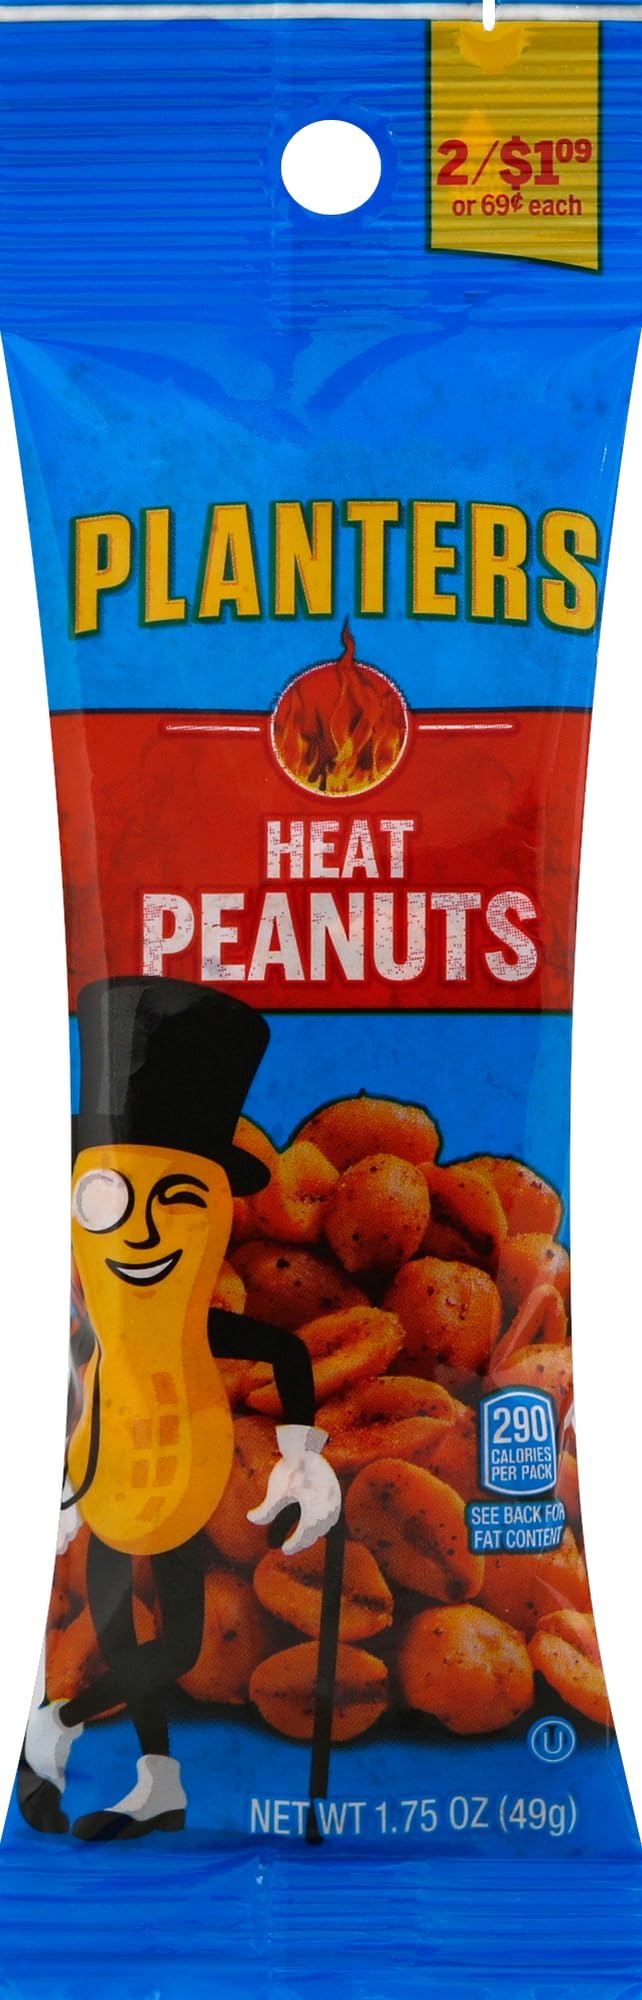
Item Name: Planters, Peanuts Heat Tube, 1.75 Ounce
Value: 1.0
Unit: Count

Price: 5.99